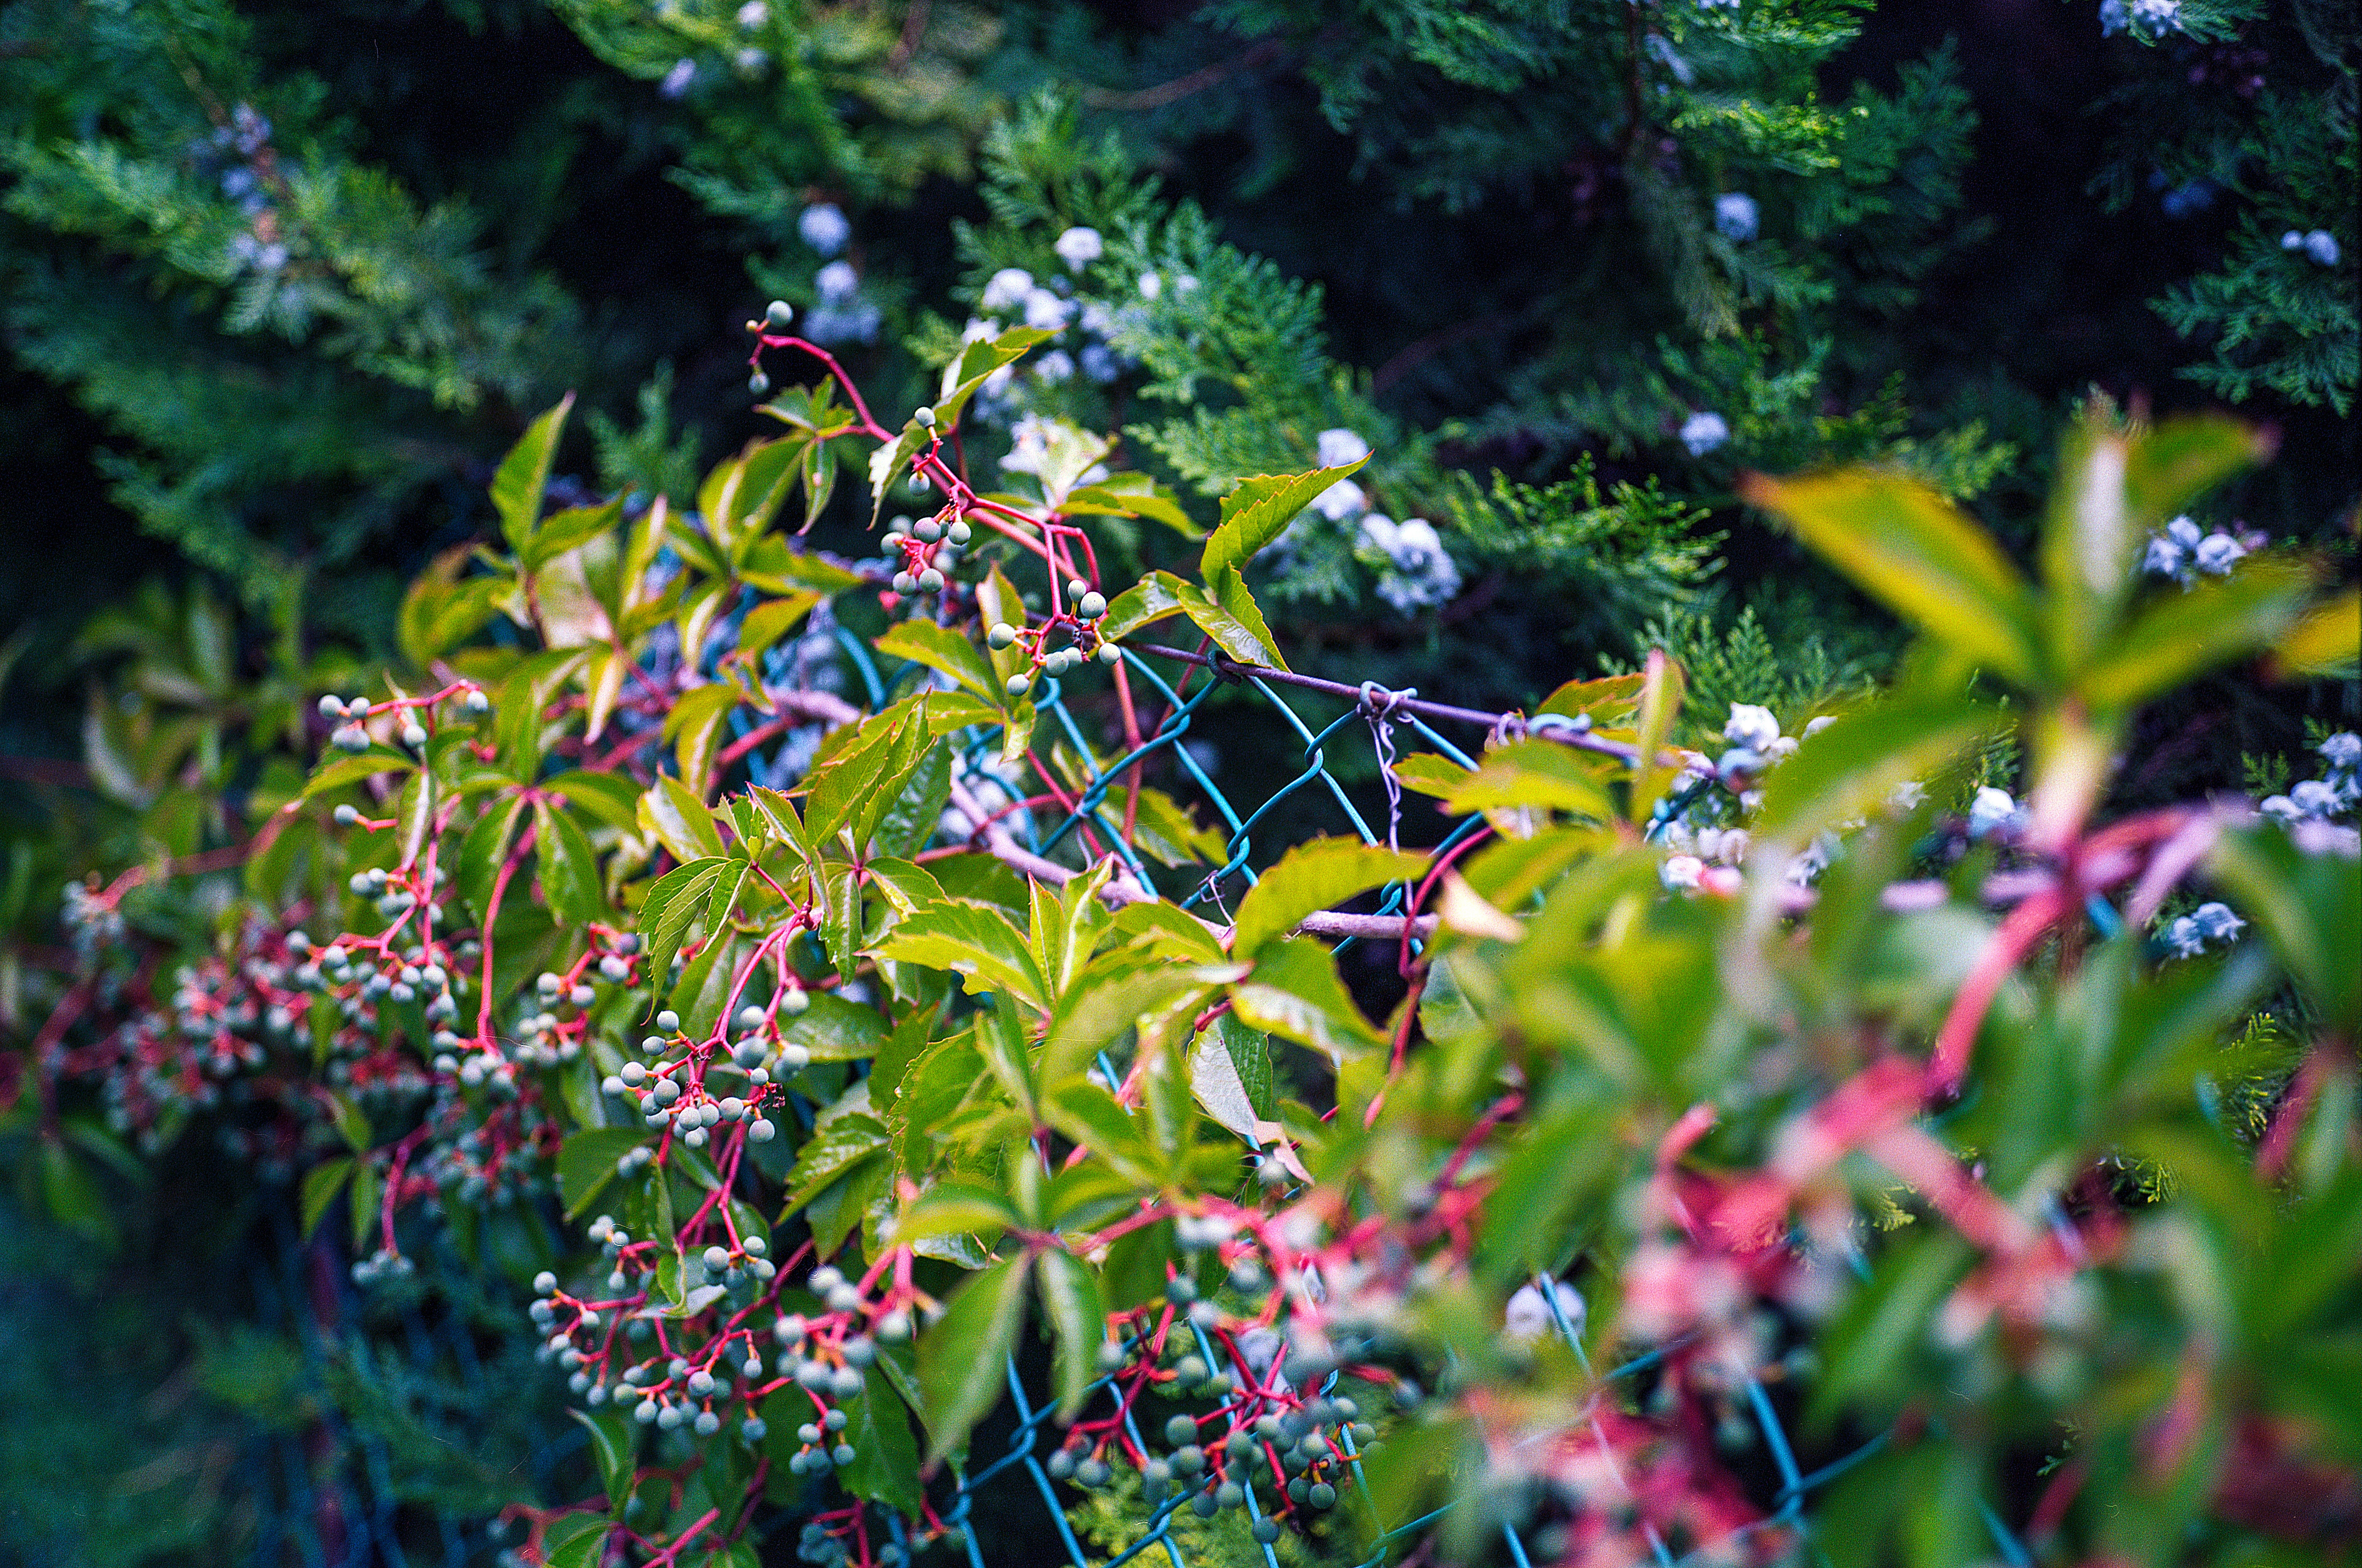
flower, vegetation, plant, leaf, botany, flowering plant, terrestrial plant, tree, grass, spring, shrub, organism, garden, wildflower, annual plant, perennial plant, verbena family